Fear of flying

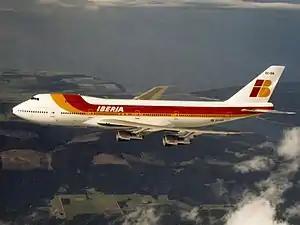
An Iberia 747-200

Fear of flying is the fear of being on an aircraft, such as an airplane or helicopter, while it is in flight. It is also referred to as flying anxiety, flying phobia, flight phobia, aviophobia, aerophobia, or pteromerhanophobia (although aerophobia also means a fear of drafts or of fresh air).